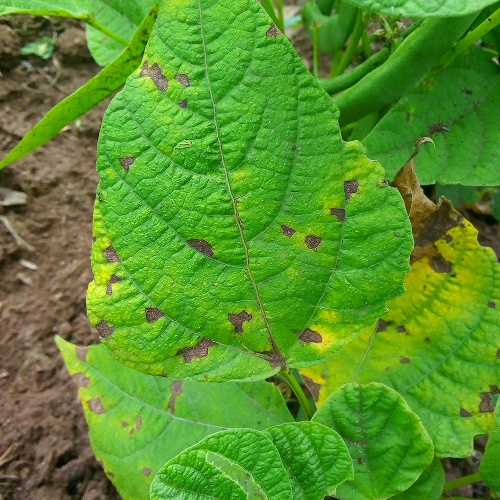
Leaf condition: angular_leaf_spot